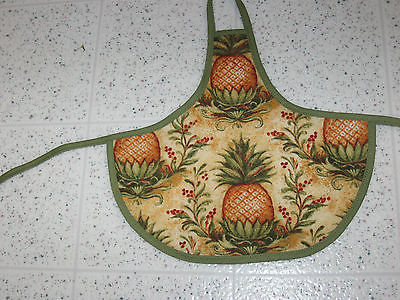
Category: toaster